Edwin Markham House

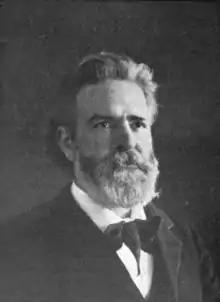
Edwin Markham (1852–1940).

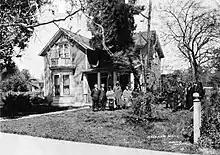
Edwin Markham house with people in the picture include: Edwin Markham and Henry Meade Bland.

Edwin Markham (1852–1940) was an American poet born in Oregon City, Oregon on April 23, 1852. He came to California in a covered wagon with his mother in 1844. He constructed the Greek Revival-style Markham House in the 1860s. The Markham House originally stood at 432 South Eighth Street within the San Jose State University grounds. Markham, is celebrated for his poem "The Man with the Hoe," that he wrote in 1899 while still living at the Markham House.